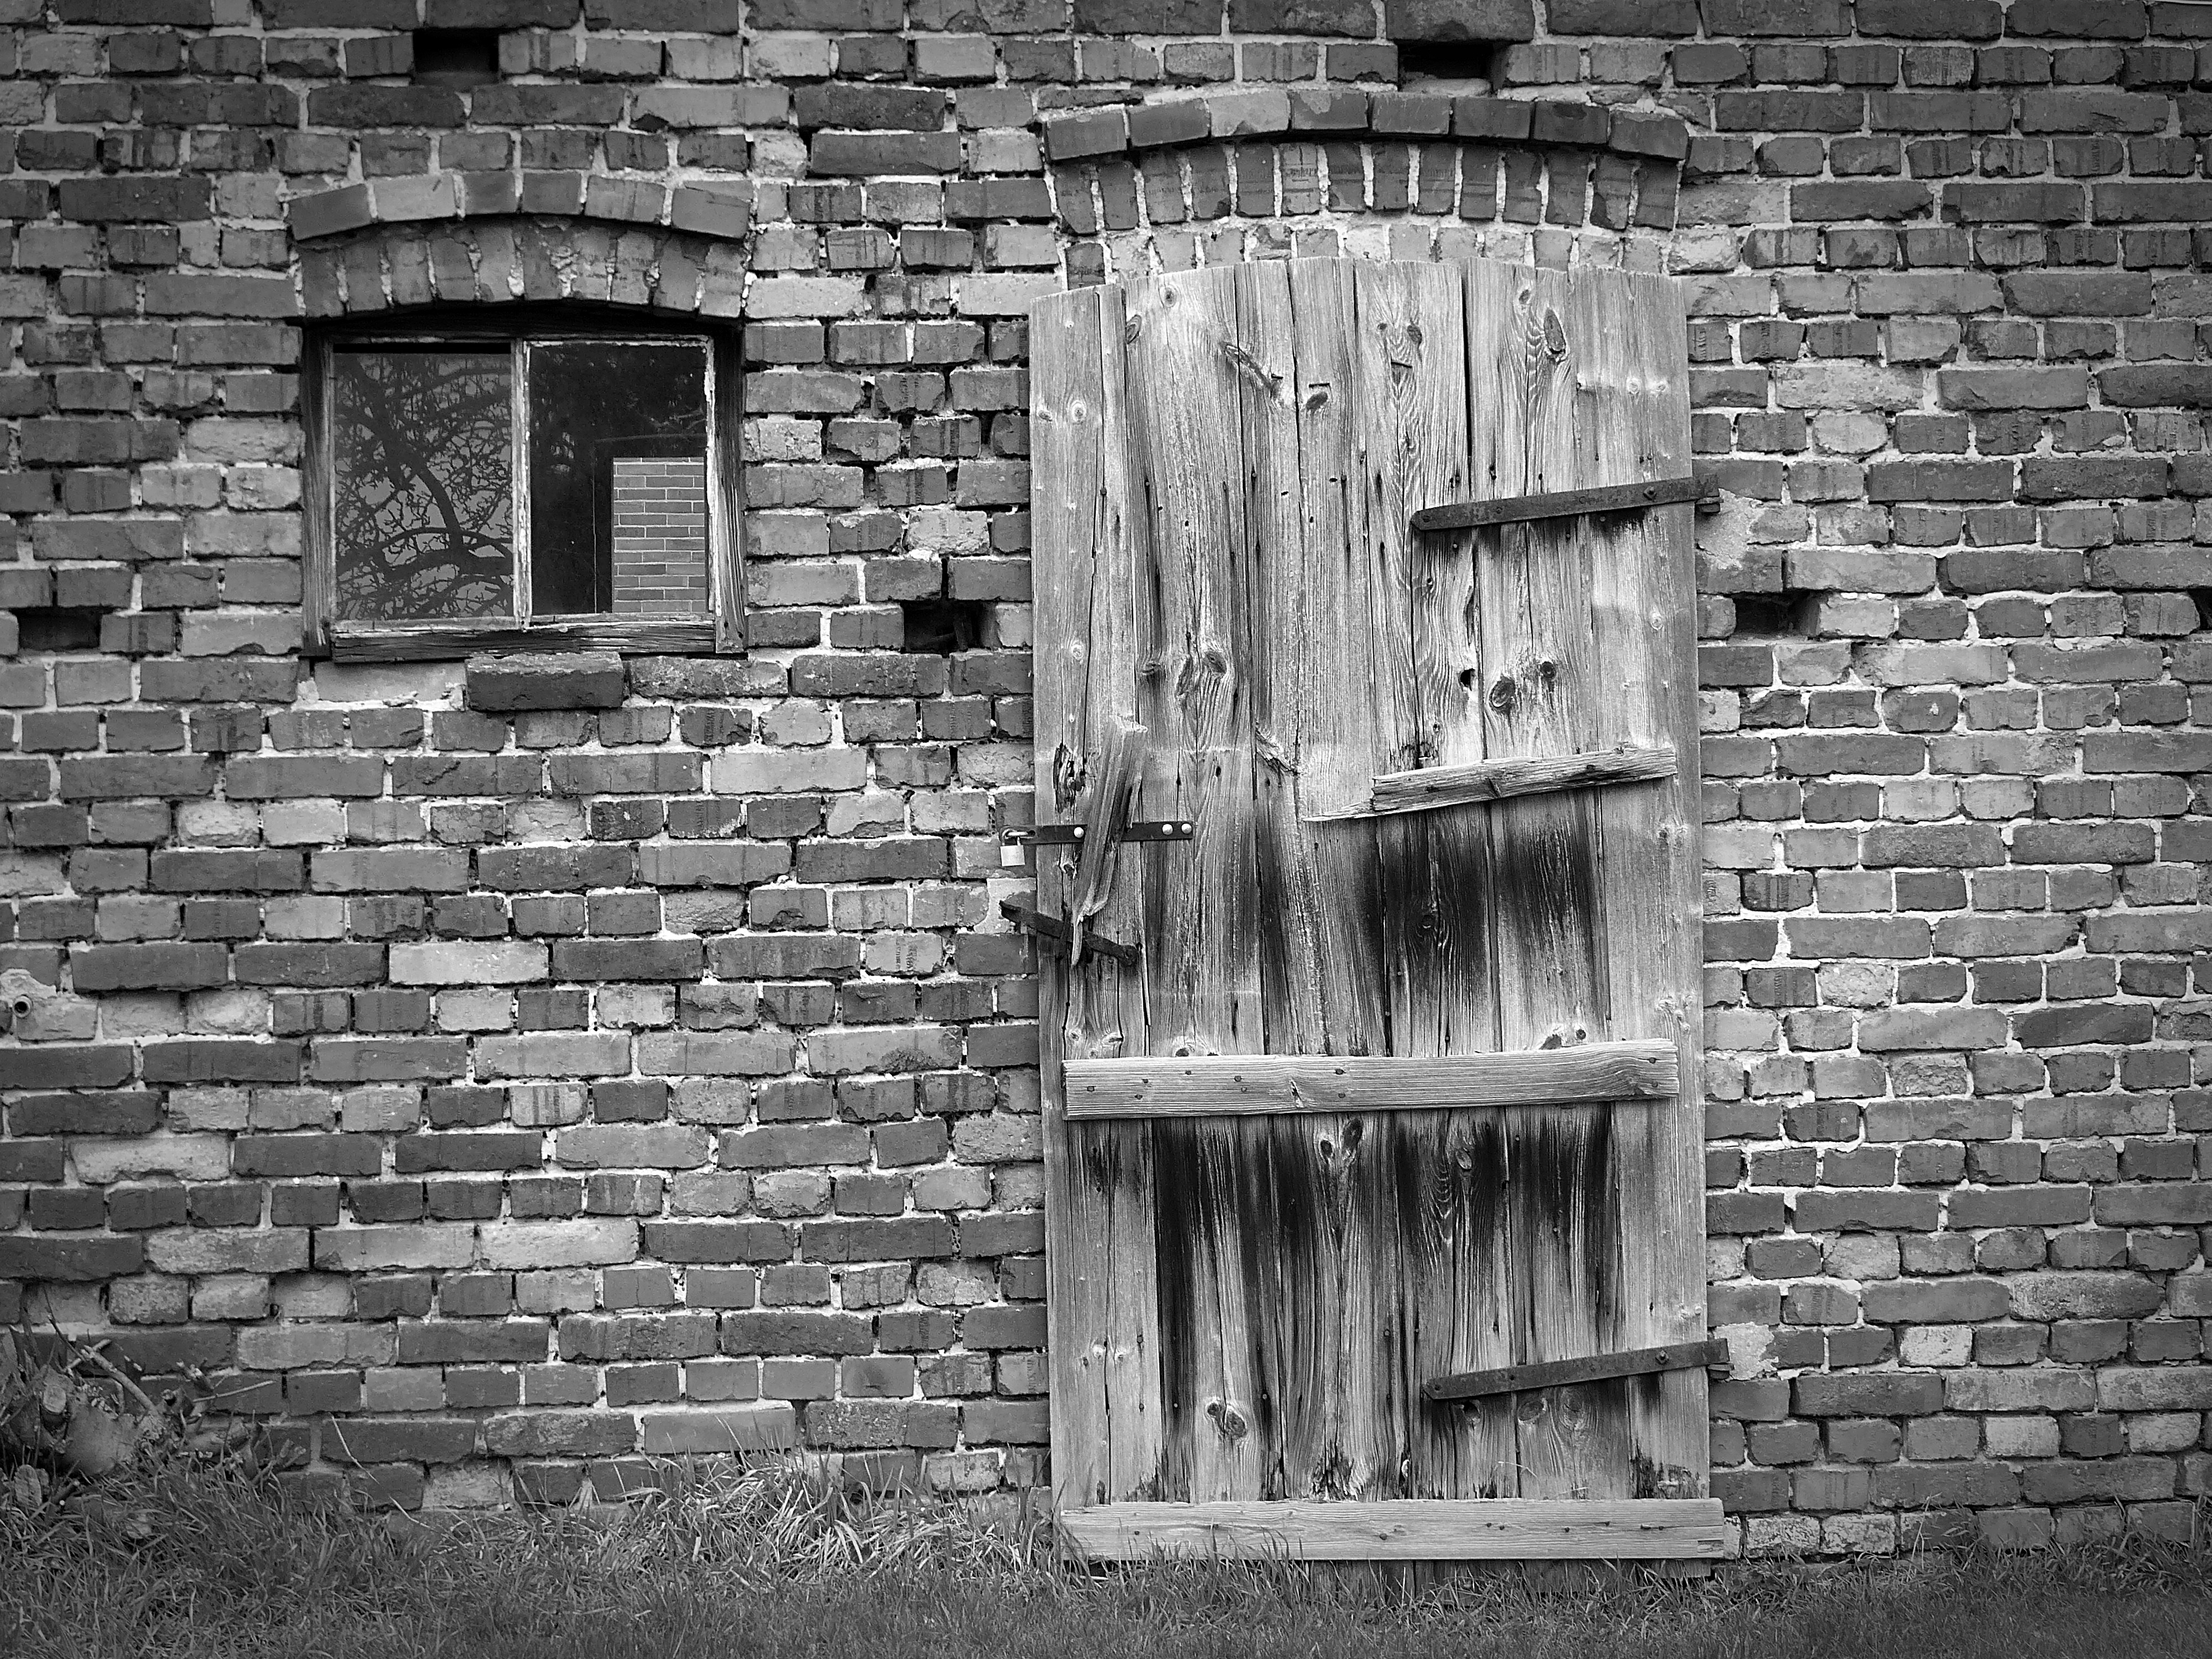
rock, black and white, wood, white, street, photography, house, texture, window, old, wall, decay, black, scale, monochrome, brick, material, weathered, ruins, neglected, dilapidated, lapsed, run down, old barn, urban area, monochrome photography, ancient history